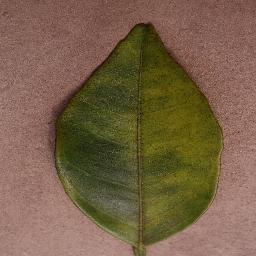
Label: Orange___Haunglongbing_(Citrus_greening)